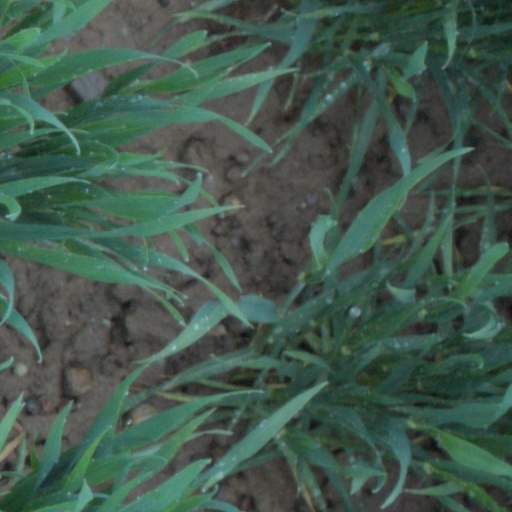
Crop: wheat